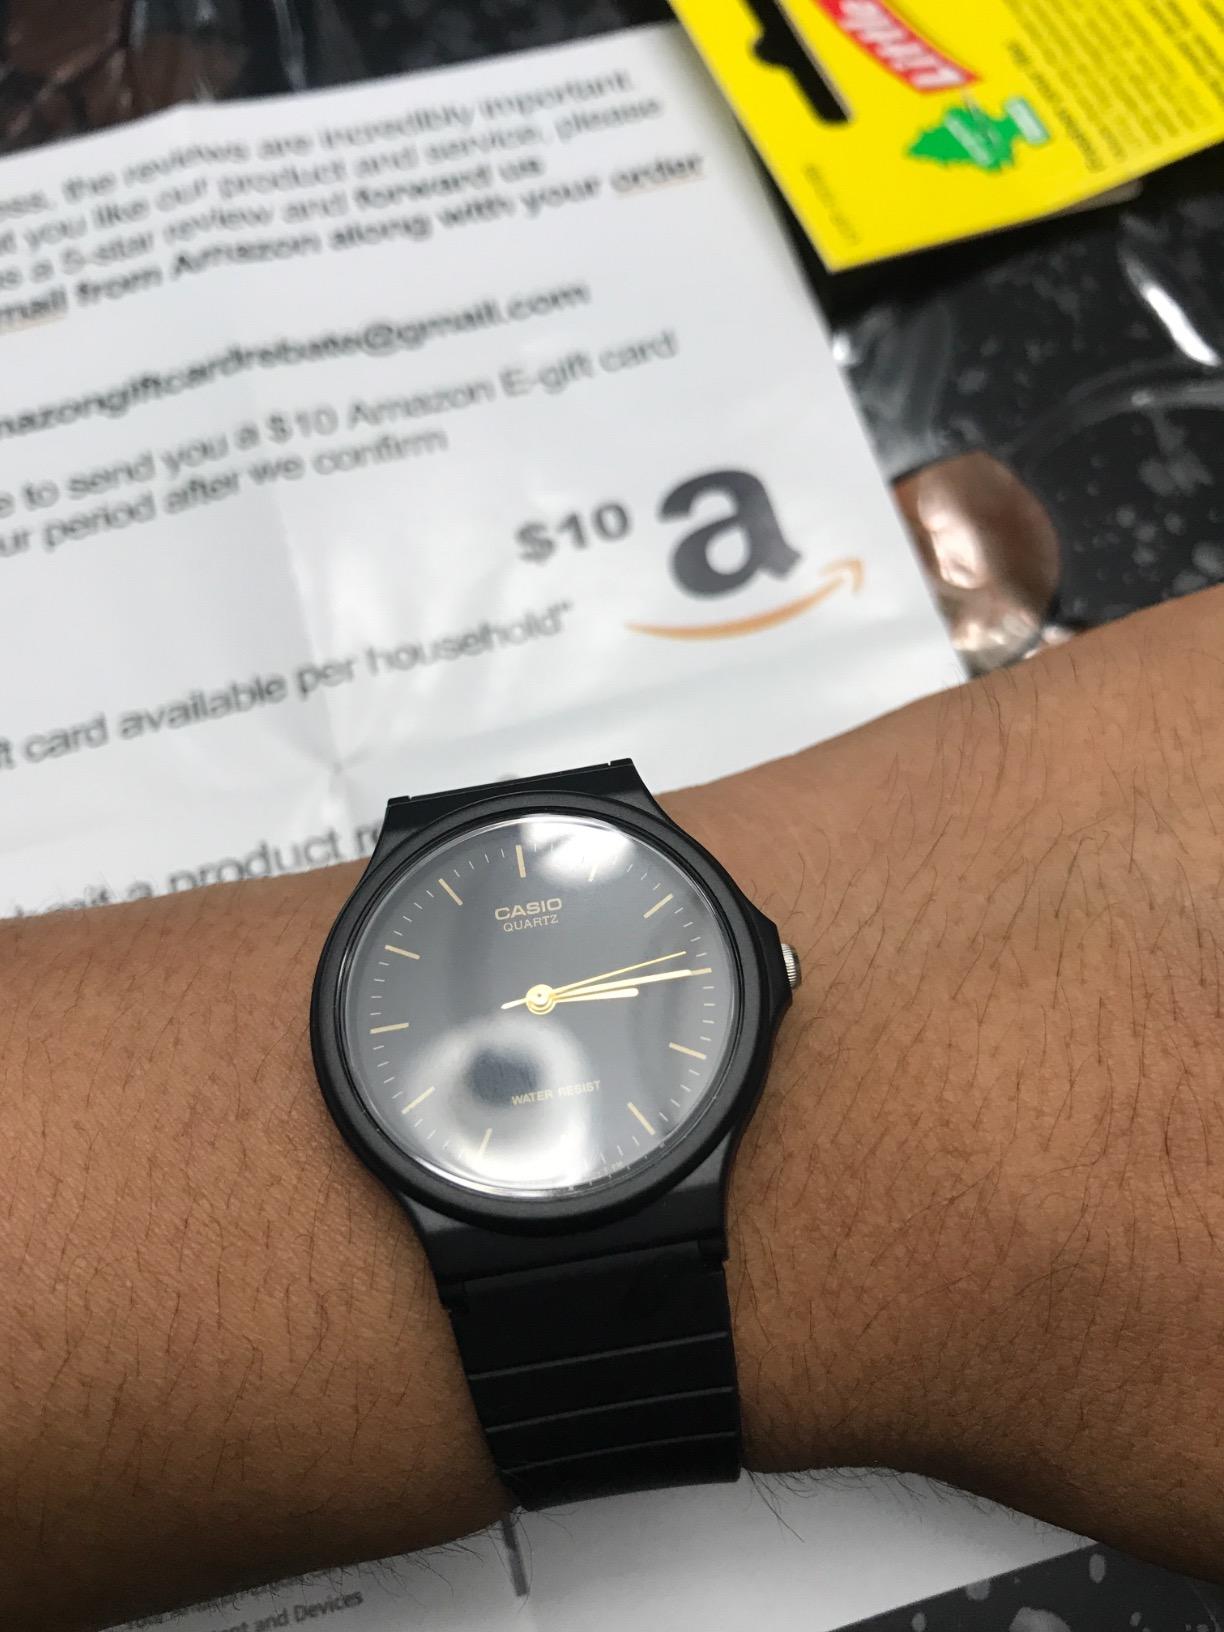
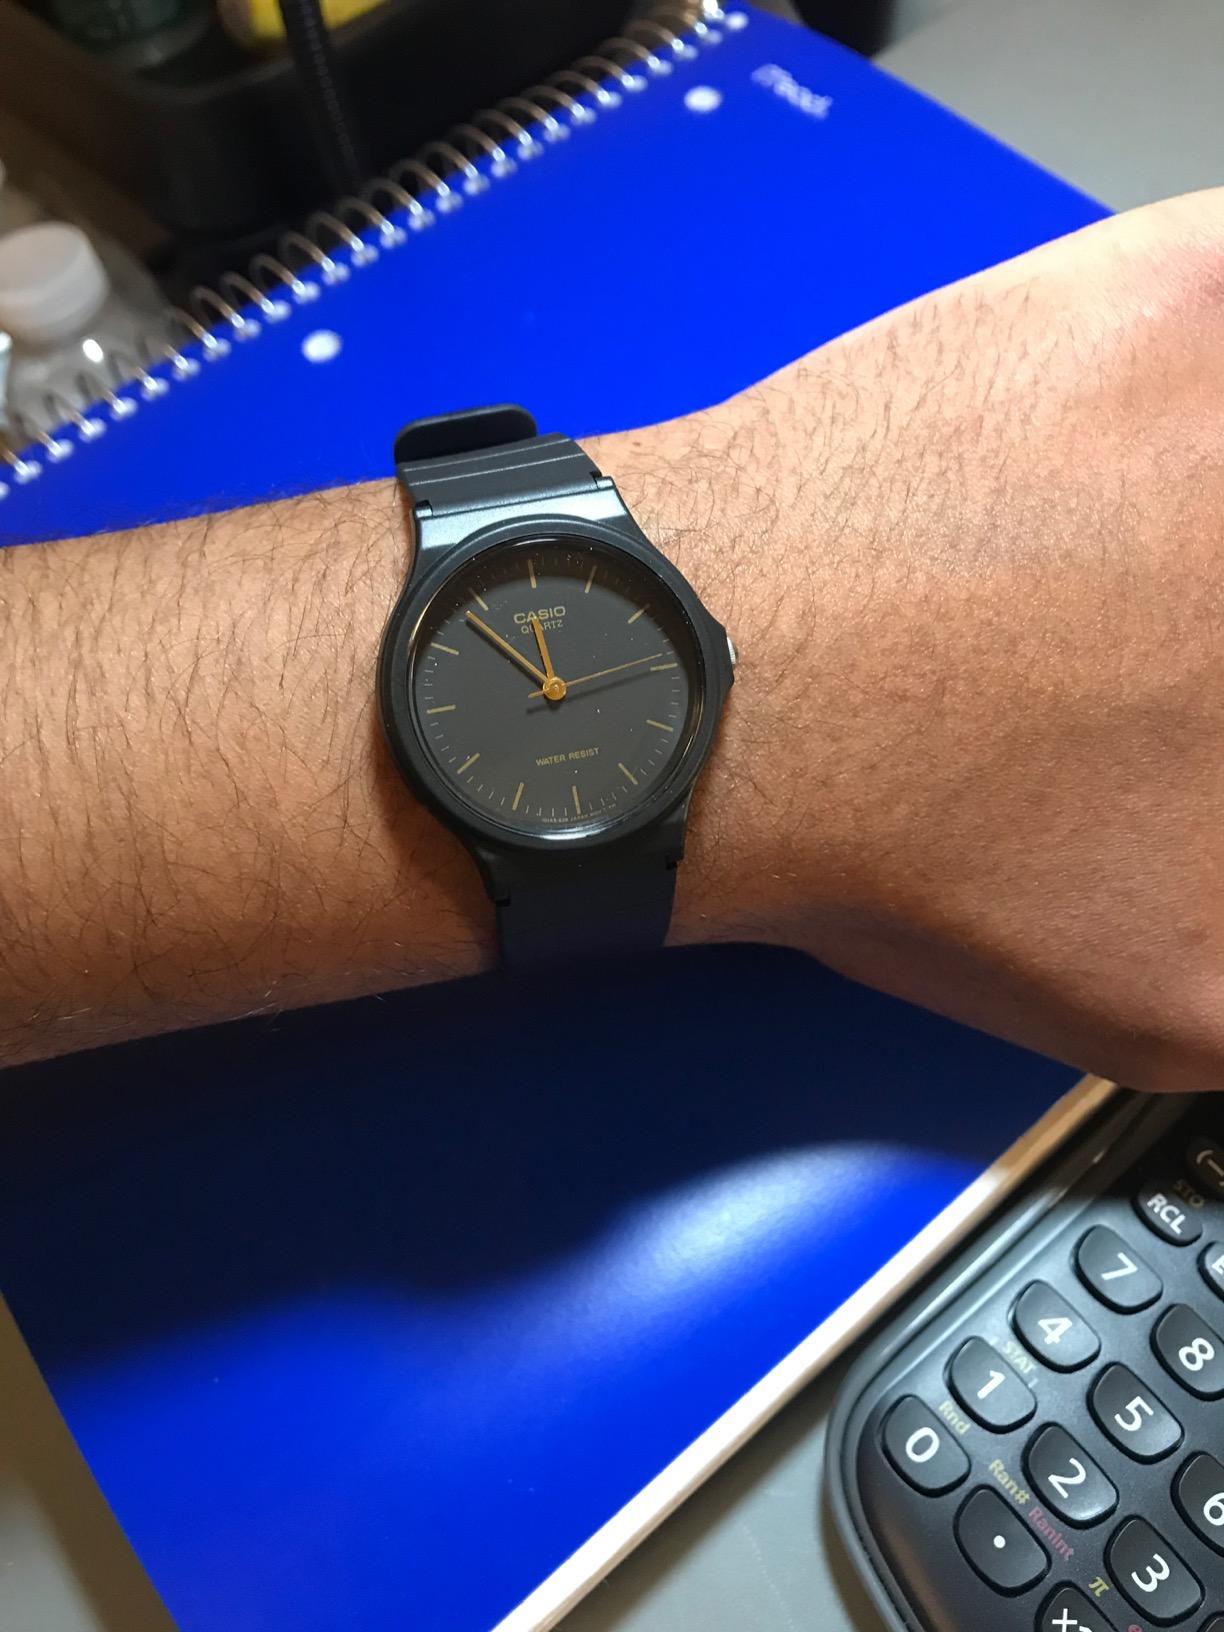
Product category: accessories_watch
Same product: yes